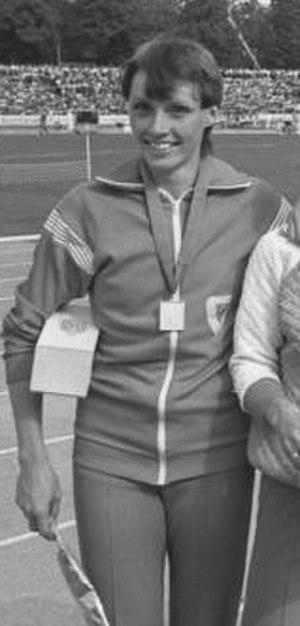
Bärbel Wöckel, née Eckert le 21 mars 1955 à Leipzig, est une athlète est-allemande qui a été plusieurs fois sacrée championne olympique. Depuis la révélation des programmes de dopage d’État en Allemagne de l'Est, ses résultats et performances font l'objet de nombreuses suspicions. Selon les archives de la Stasi, elle prenait des stéroïdes anabolisants et recevait des injections de testostérone.